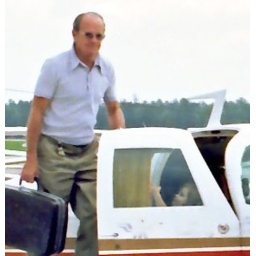
XBSEC &amp;amp; dad In Conroe 1979 after rebuild. Note: Stephanie through window in front seat of airplane